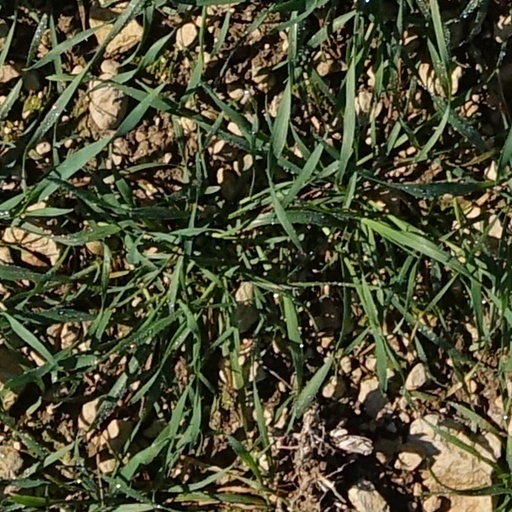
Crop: wheat